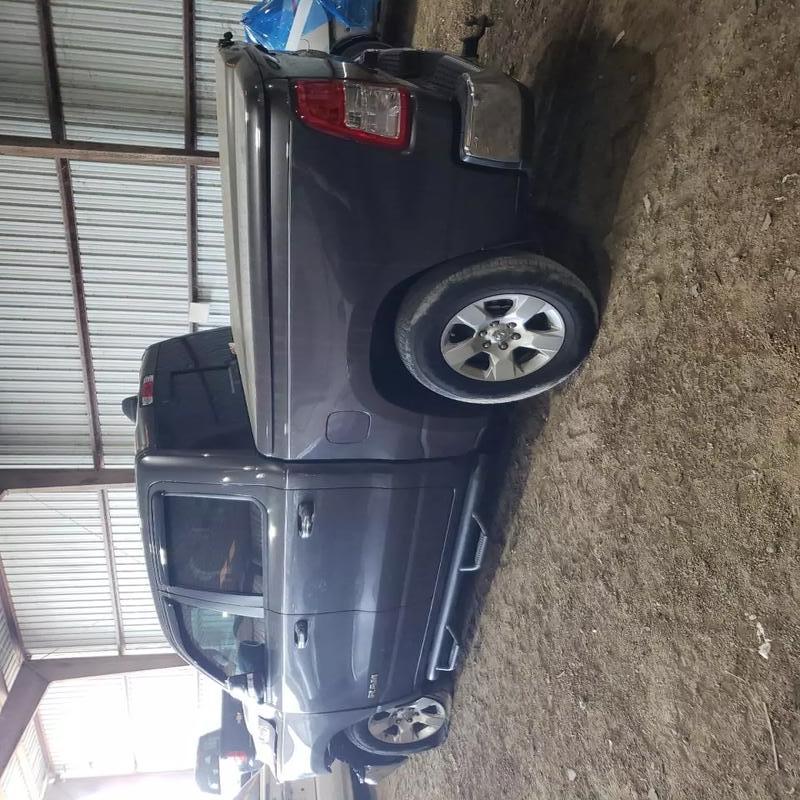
Aucun dommage détecté.
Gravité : aucun